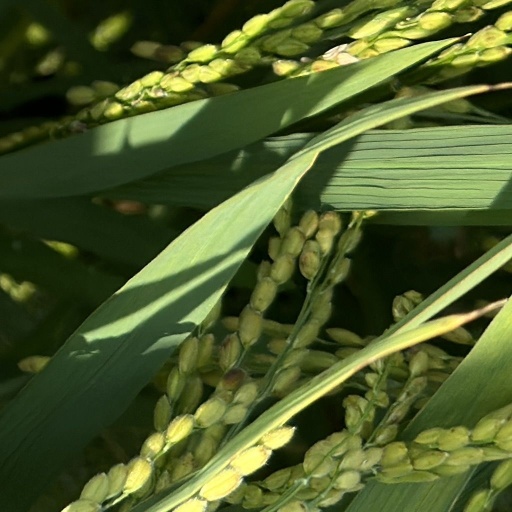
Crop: rice